Thomas Spray

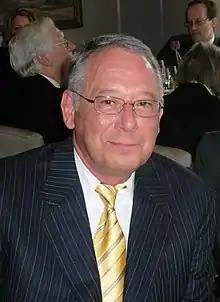
Thomas L. Spray

Thomas L. Spray (born 1948) is an American cardiothoracic surgeon who served as Chief of the Division of Cardiothoracic Surgery and the Mortimer J. Buckley Jr. MD Endowed Chair in Cardiac Surgery at the Children's Hospital of Philadelphia and Professor of Surgery at the Perelman School of Medicine at the University of Pennsylvania. He retired in 2018.